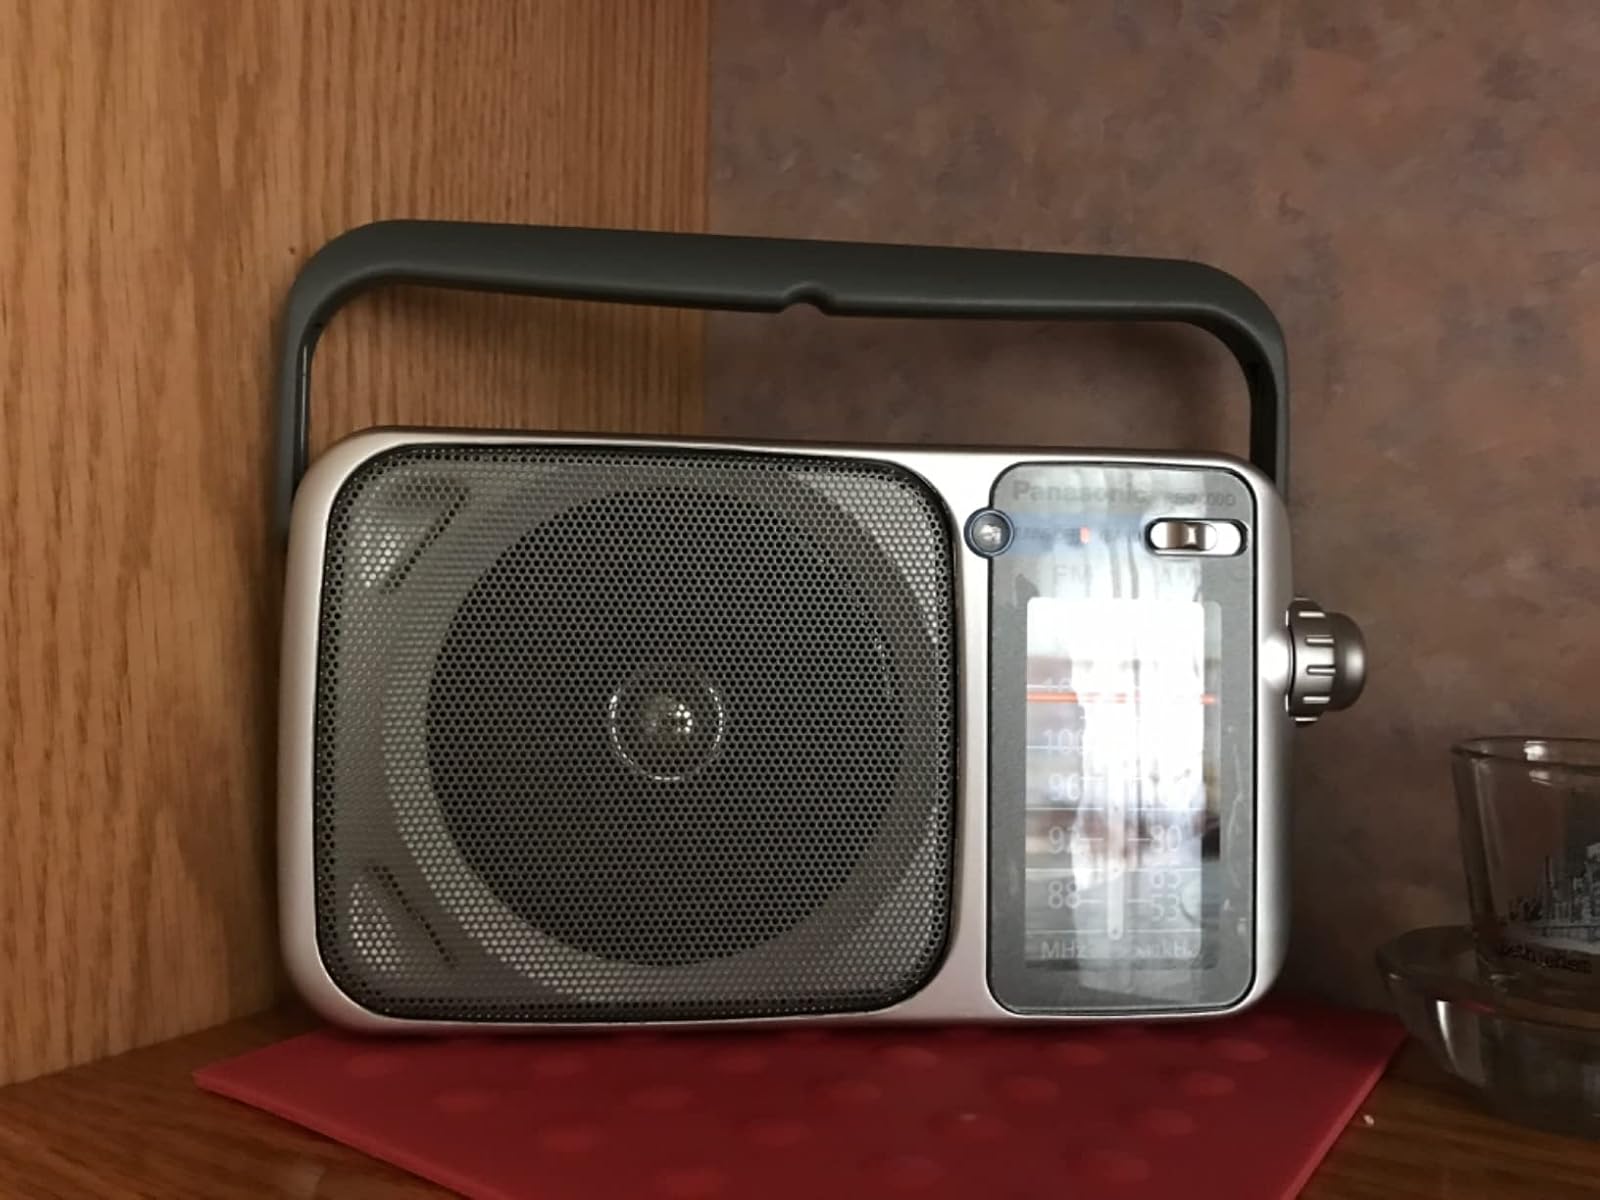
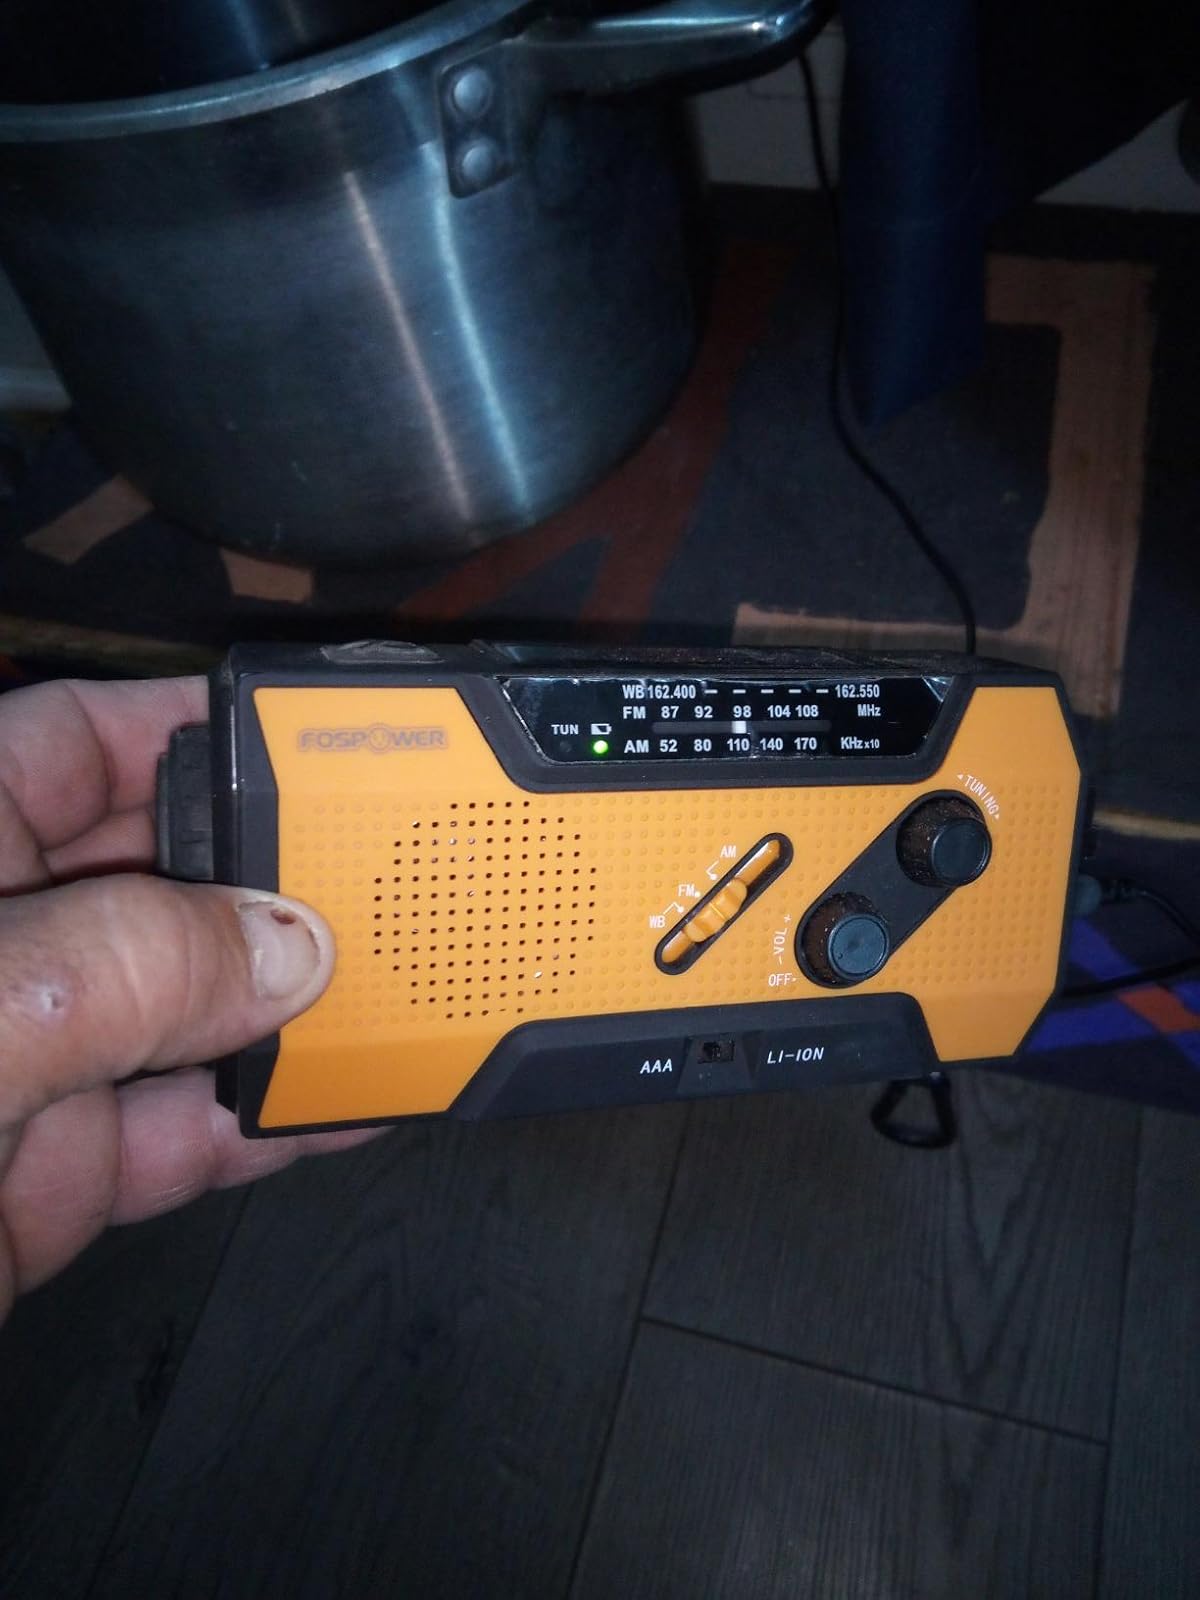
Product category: radio
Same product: no